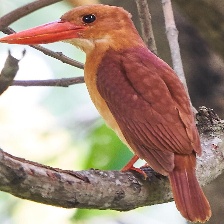
Species: RUDY KINGFISHER
Scientific name: HALCYON COROMANDA